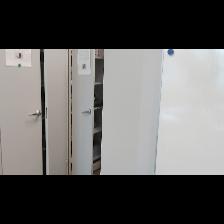
Label: NonHuman